Sky position (RA, Dec in degrees): 194.439, 7.517
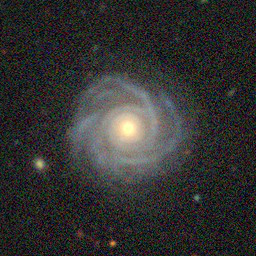
Galaxy morphology: Unbarred Tight Spiral Galaxies